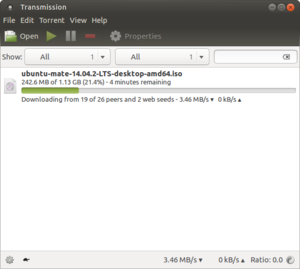
Transmission est un nœud BitTorrent libre, qui s'exécute sur les systèmes Mac OS X, GNU/Linux, FreeBSD et BeOS. Un portage officiel utilisant le framework Qt est également disponible en préversion pour le système d'exploitation Windows.